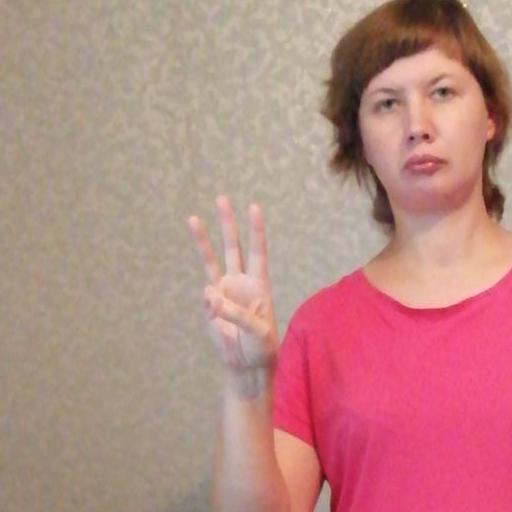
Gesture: three